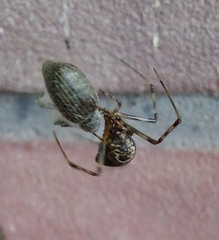
Species: Parasteatoda_tepidariorum